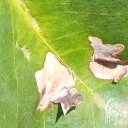
Label: Miner